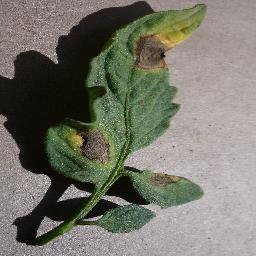
Label: Tomato___Early_blight